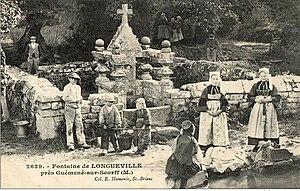
Groupe de villageois à la fontaine de Longueville en Locmalo au début du XXe siècle.
La Fontaine de Longueville est située au lieu-dit Longueville, à Locmalo dans le Morbihan.